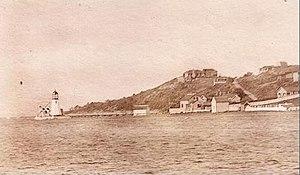
Moonrise Kingdom est un film américain de Wes Anderson sorti en 2012. Le film est le septième long-métrage d'Anderson et le deuxième dont le scénario est coécrit par Roman Coppola. Il s'agit aussi de sa sixième collaboration d'Anderson avec l'acteur Bill Murray. Il a été tourné sur l'île Prudence, située dans la baie de Narragansett.
L'île Prudence est une île située dans la baie de Narragansett dans l'État américain de Rhode Island. D'une superficie de 14,43 km², elle est la troisième plus grande île de la baie. elle comptait 88 habitants en 2000. La totalité du territoire de l'île dépend de la municipalité de Portsmouth.